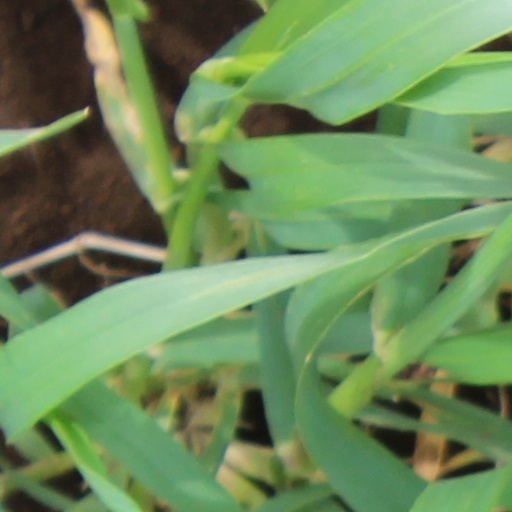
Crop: wheat